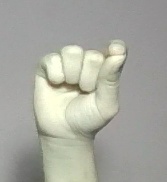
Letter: fa